Queensland 6D13½ Abt class locomotive

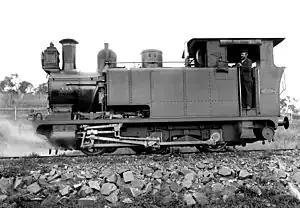
Abt rack locomotive No. 383 of the Razorback Range, Mount Morgan

The Queensland Railways 6D13½ Abt class locomotive was a class of steam locomotives operated by the Queensland Railways.